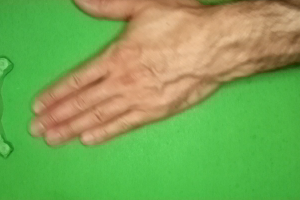
Label: paper